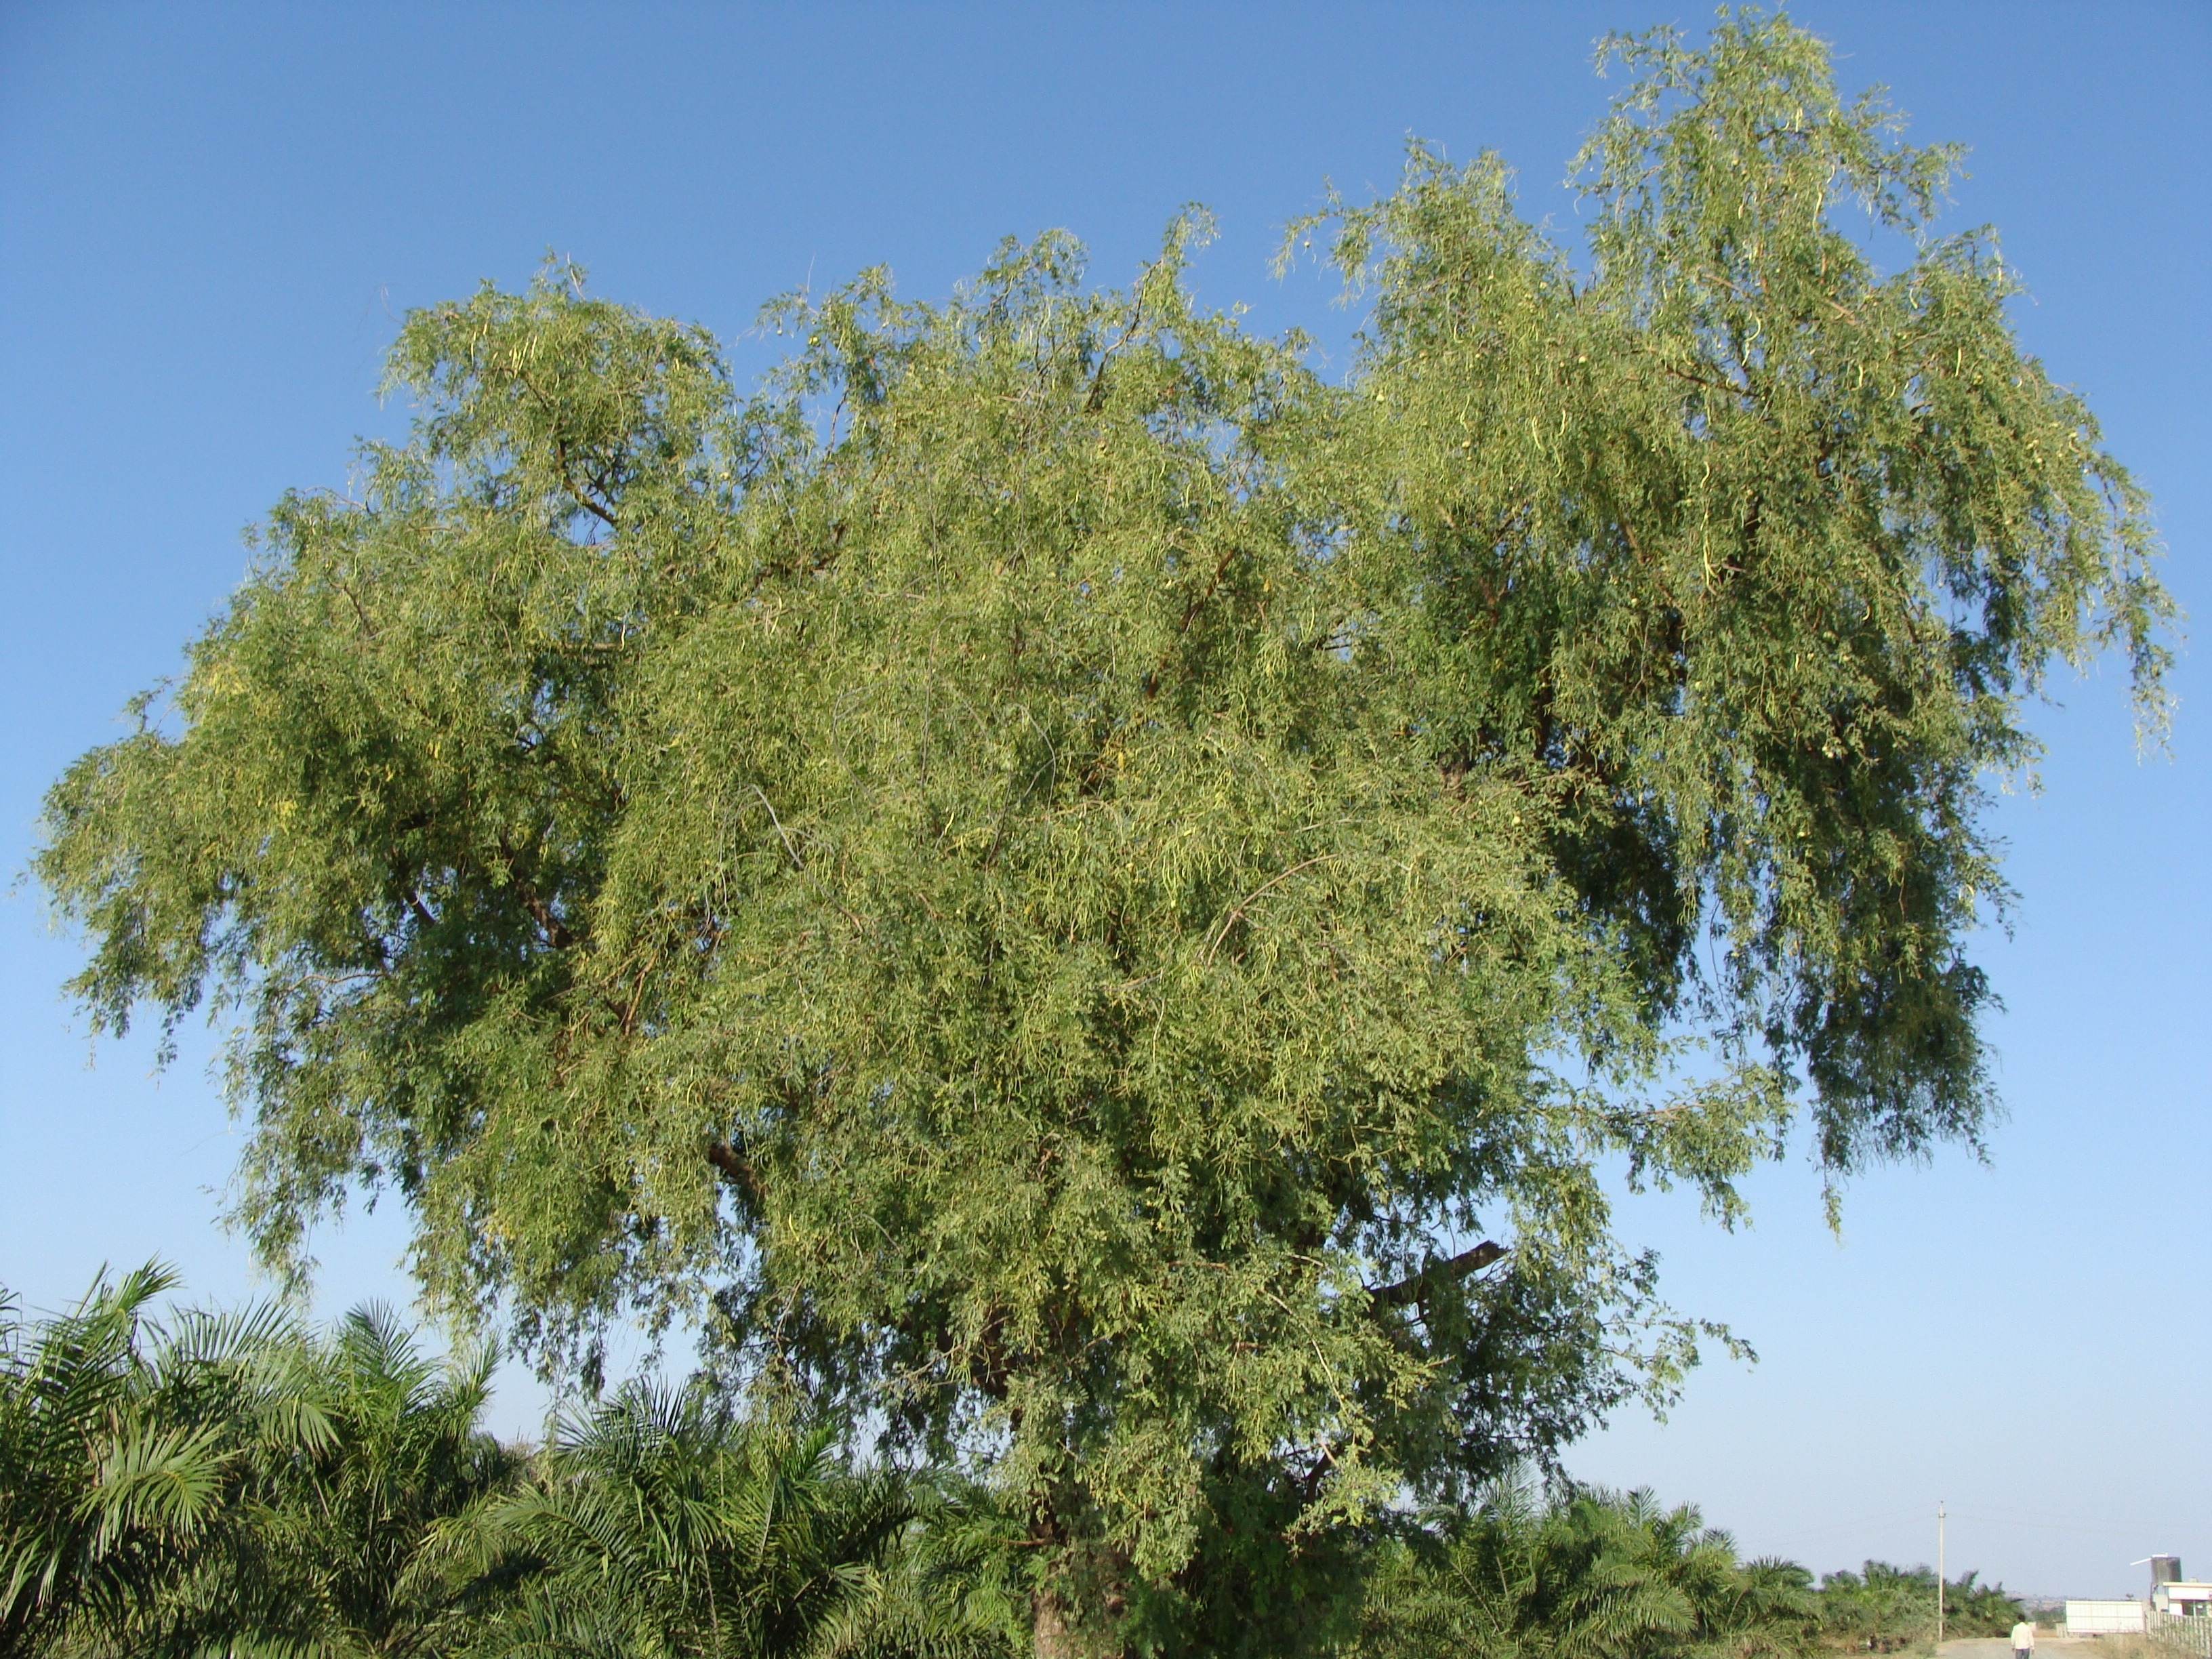
tree, nature, branch, plant, flower, trunk, environment, produce, birch, evergreen, agriculture, leaves, outdoors, shrub, branches, deciduous, india, acacia, larch, ecosystem, organic, karnataka, flowering plant, maidenhair tree, biome, woody plant, temperate coniferous forest, land plant, plane tree family